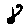
Label: 8